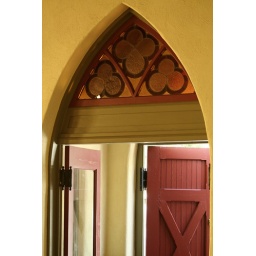
The stained glass above the inner doors from the Narthex. - Photo by Alfredo Alvarez